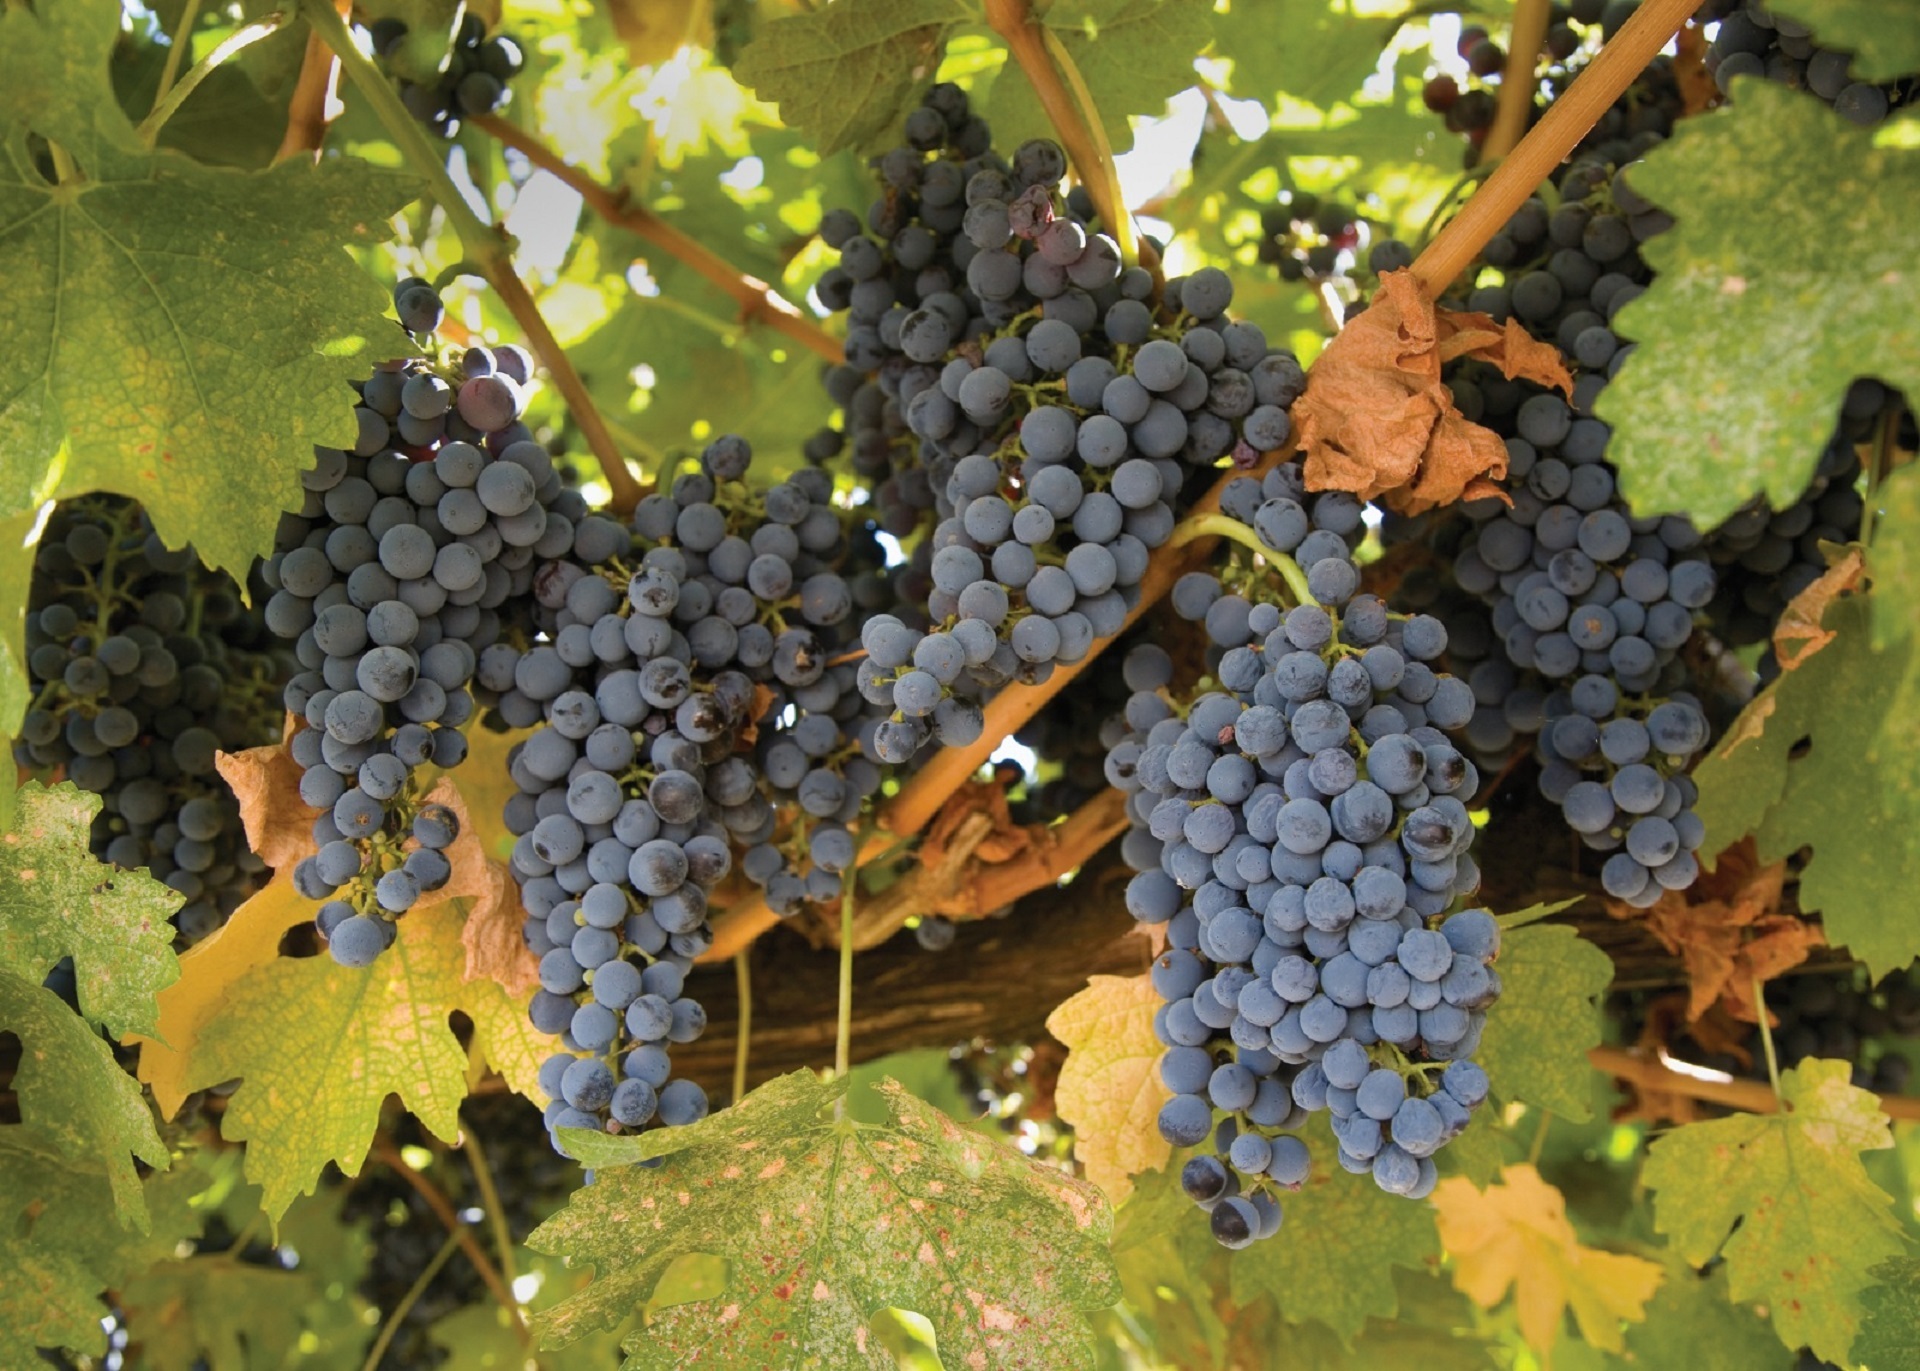
plant, grape, vineyard, bunch, farm, fruit, purple, ripe, food, red, harvest, produce, agriculture, grapevine, grapes, growing, cluster, winery, flowering plant, vitis, land plant, grapevine family